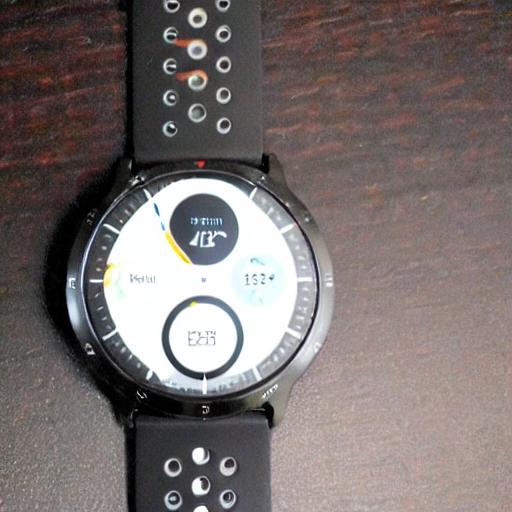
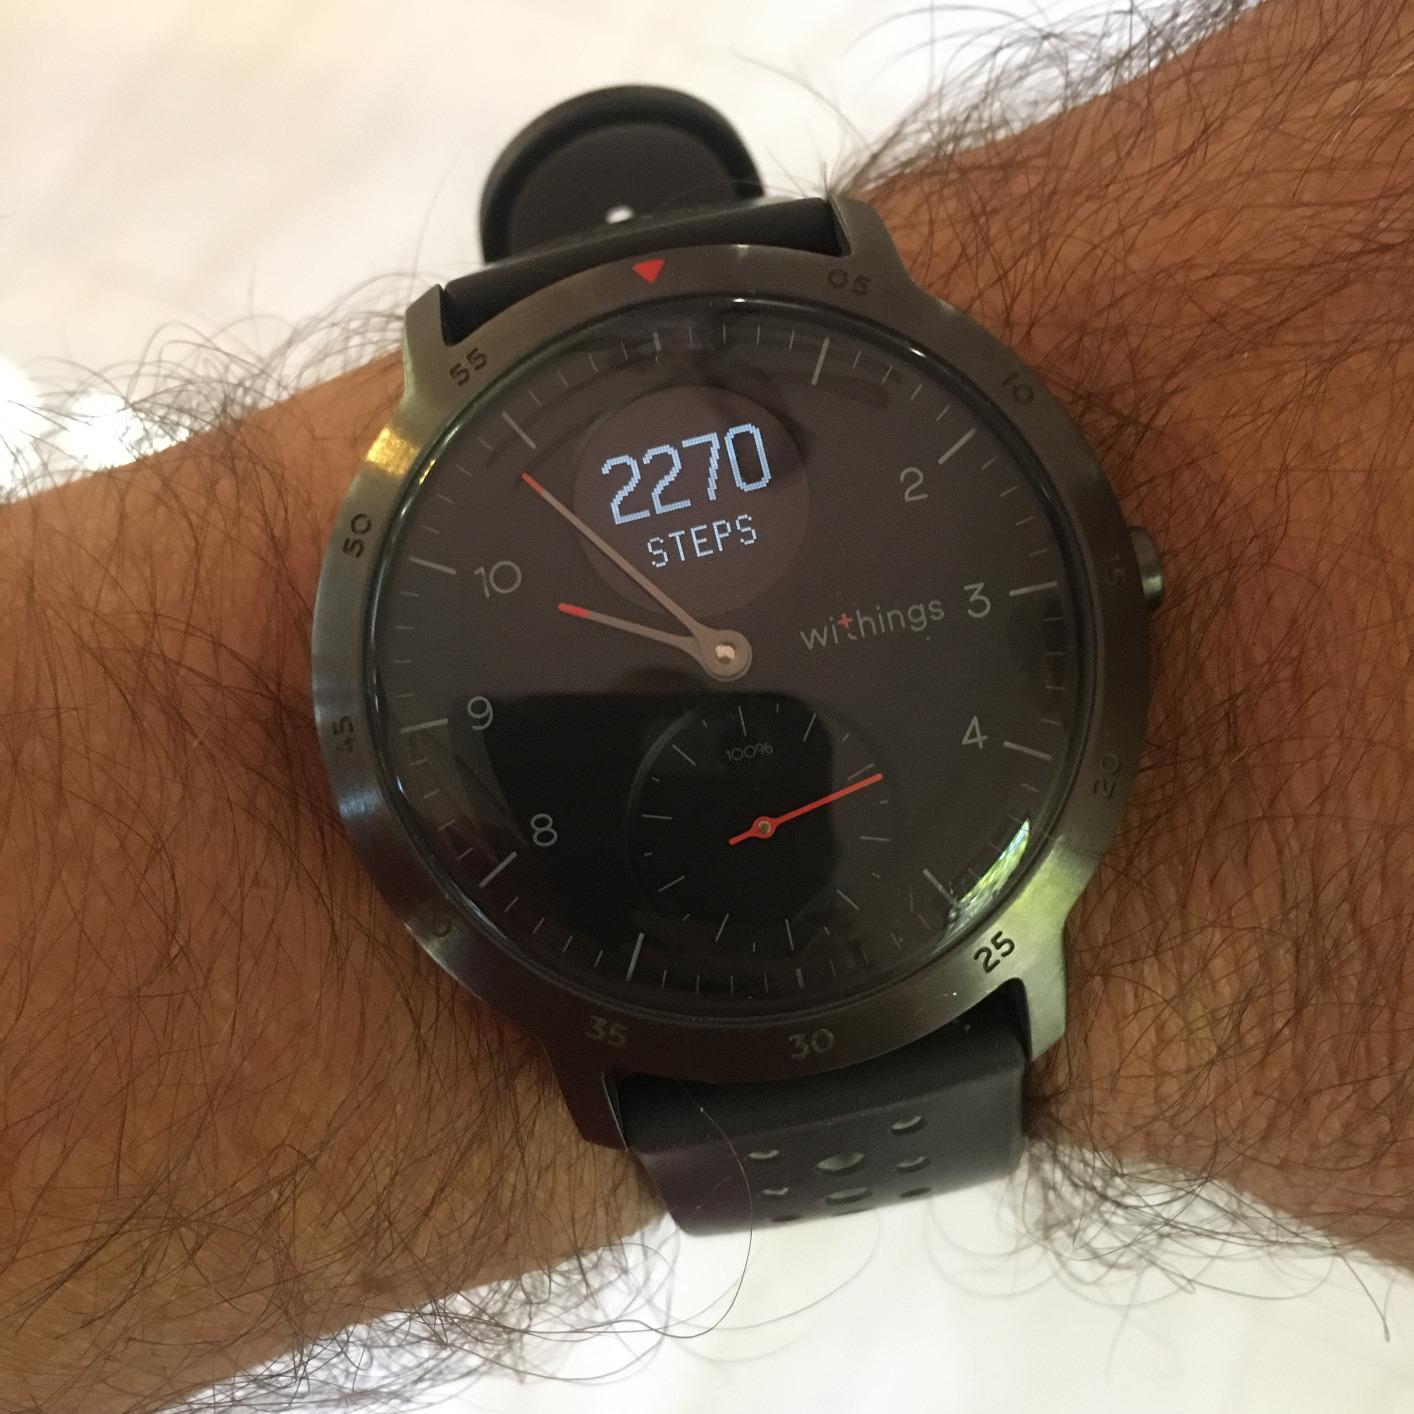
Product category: smartwatch
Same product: no